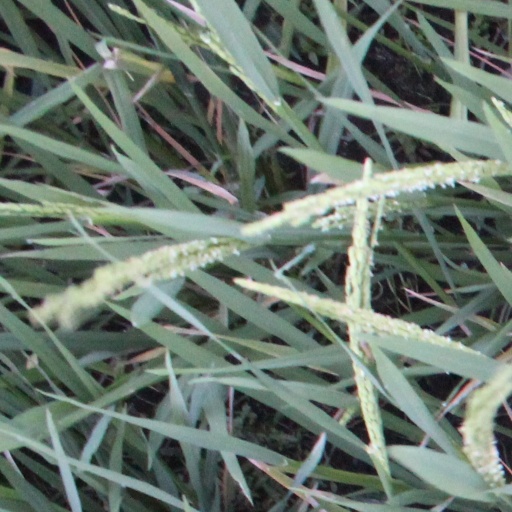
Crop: rice